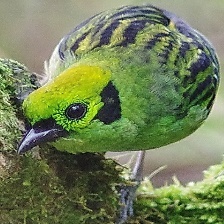
Species: EMERALD TANAGER
Scientific name: TANGARA FLORIDA